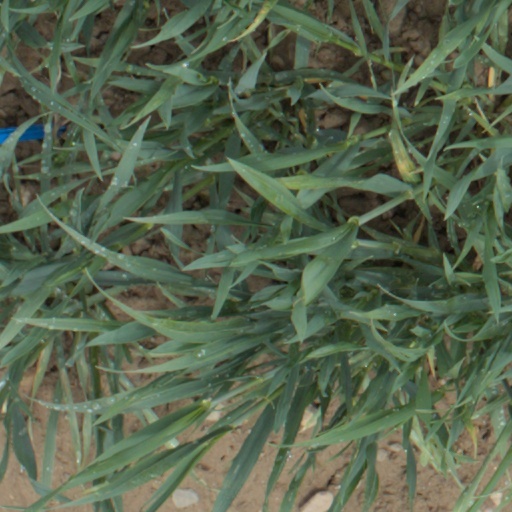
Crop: wheat